Emmanuel K. Dogbevi

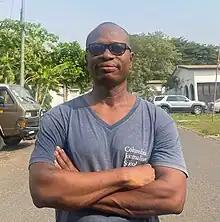
Emmanuel K. Dogbevi

Emmanuel K. Dogbevi is a Ghanaian investigative journalist widely recognized for his extensive work on anti-corruption, electronic waste, and the exploitation of natural resources in Ghana. He serves as the founding and managing editor of the "Ghana Business News" portal and the executive director at the "NewsBridge Africa", a non-profit media organization committed to fostering journalistic excellence across Africa. He is the deputy chairperson of The Africa Editors Forum.